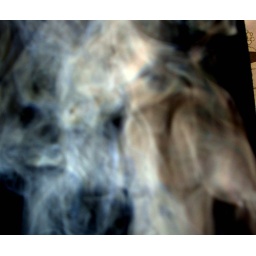
blonde in black in B2 corner watching 2 30`s dressed elegant women in blue hats